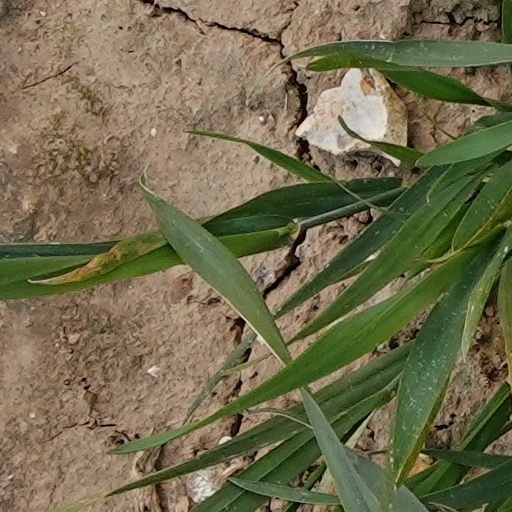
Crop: wheat